First Russian Antarctic Expedition

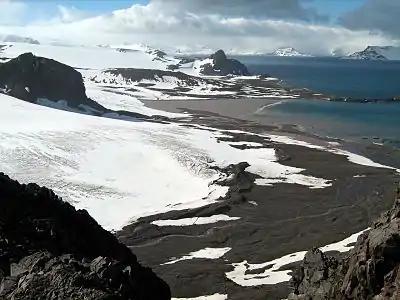
Baranowski Glacier on the King George Island

On July 20, the expedition reached Makatea, and in two days vessels anchored in Tahiti. Barratt paid attention to the fact that Russians arrived on the island that, thanks to the activities of missionaries, was quite different from descriptions made by Foster or Louis Antoine de Bougainville. Bellingshausen understood how fragile local culture is. For example, in New Zealand, he described how potato farming had changed the diet and behaviour of local people, still following the ancient way of life. On Tahiti, Bellingshausen and his companions had to first endear participants of the British mission – subordinates of reverend Henry Nott, and only then make contacts with aborigens.